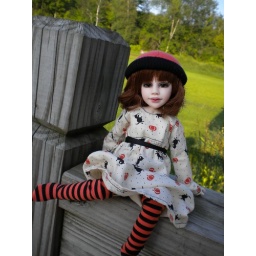
Laughter by Berdine Creedy, lati yellow wig, outfit by Spampy, face by Llilly